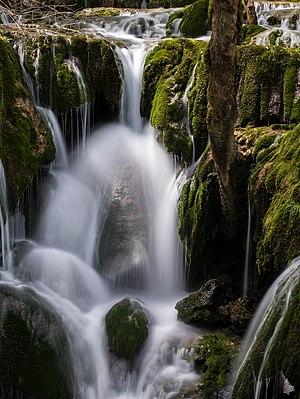
L'Alava est l'une des trois provinces de la communauté autonome du Pays basque, dans le nord de l’Espagne. Sa capitale est la ville de Vitoria-Gasteiz. C'est aussi une des sept provinces historiques du Pays basque.